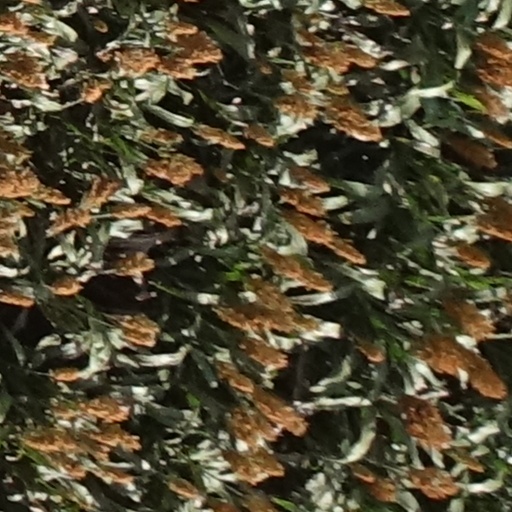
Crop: sorghum